GWR 4000 Class 4003 Lode Star

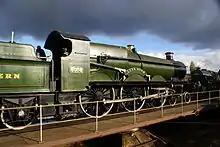
4003 "Lode Star" in 2010

Lode Star is the only remaining GWR 4000 Class locomotive. It is preserved at the National Railway Museum in York, England.